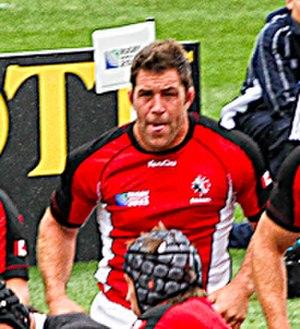
L'équipe du Canada de rugby à XV est l'équipe représentant le Canada dans les compétitions internationales majeures de rugby à XV.
‌‌‌